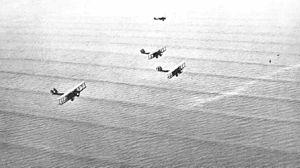
Les ondes cnoïdales sont des ondes de gravité rencontrées sur la surface de la mer, des vagues. Elles sont solutions des équation de Korteweg et de Vries où interviennent les fonctions elliptiques de Jacobi notées cn, d'où le nom d'ondes « cn-oïdales ».